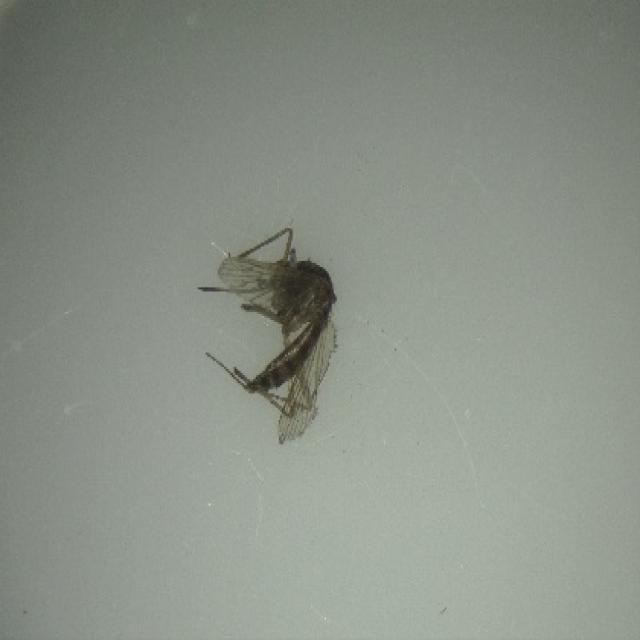
Species: aedes_vexans